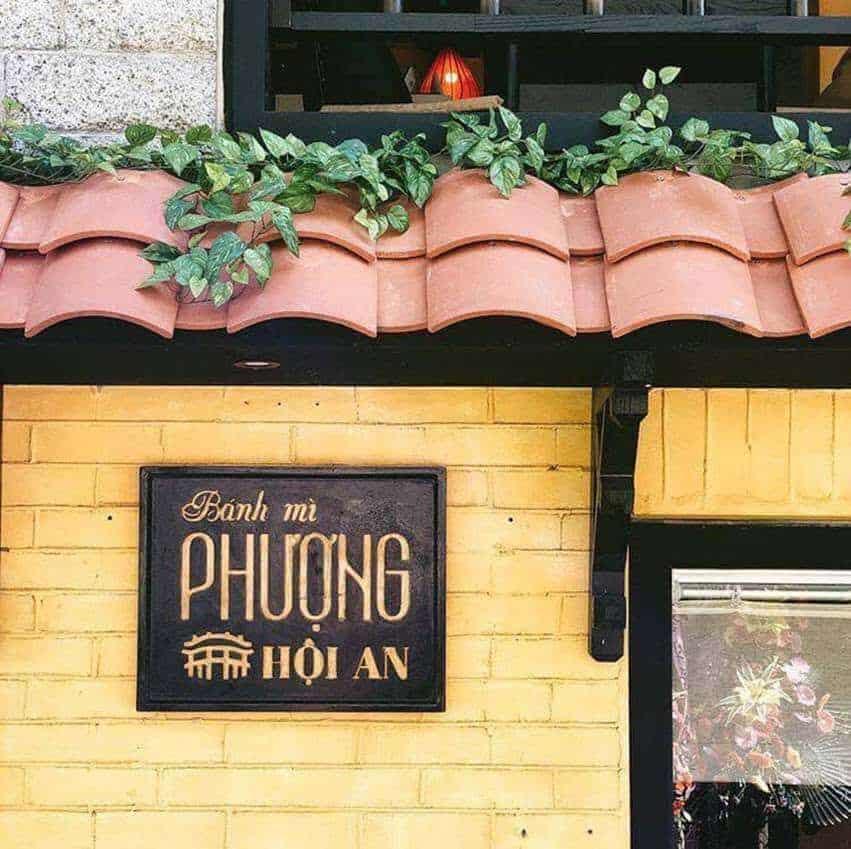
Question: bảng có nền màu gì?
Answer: màu đen